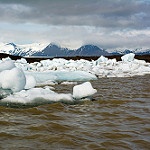
Scene: Outdoor